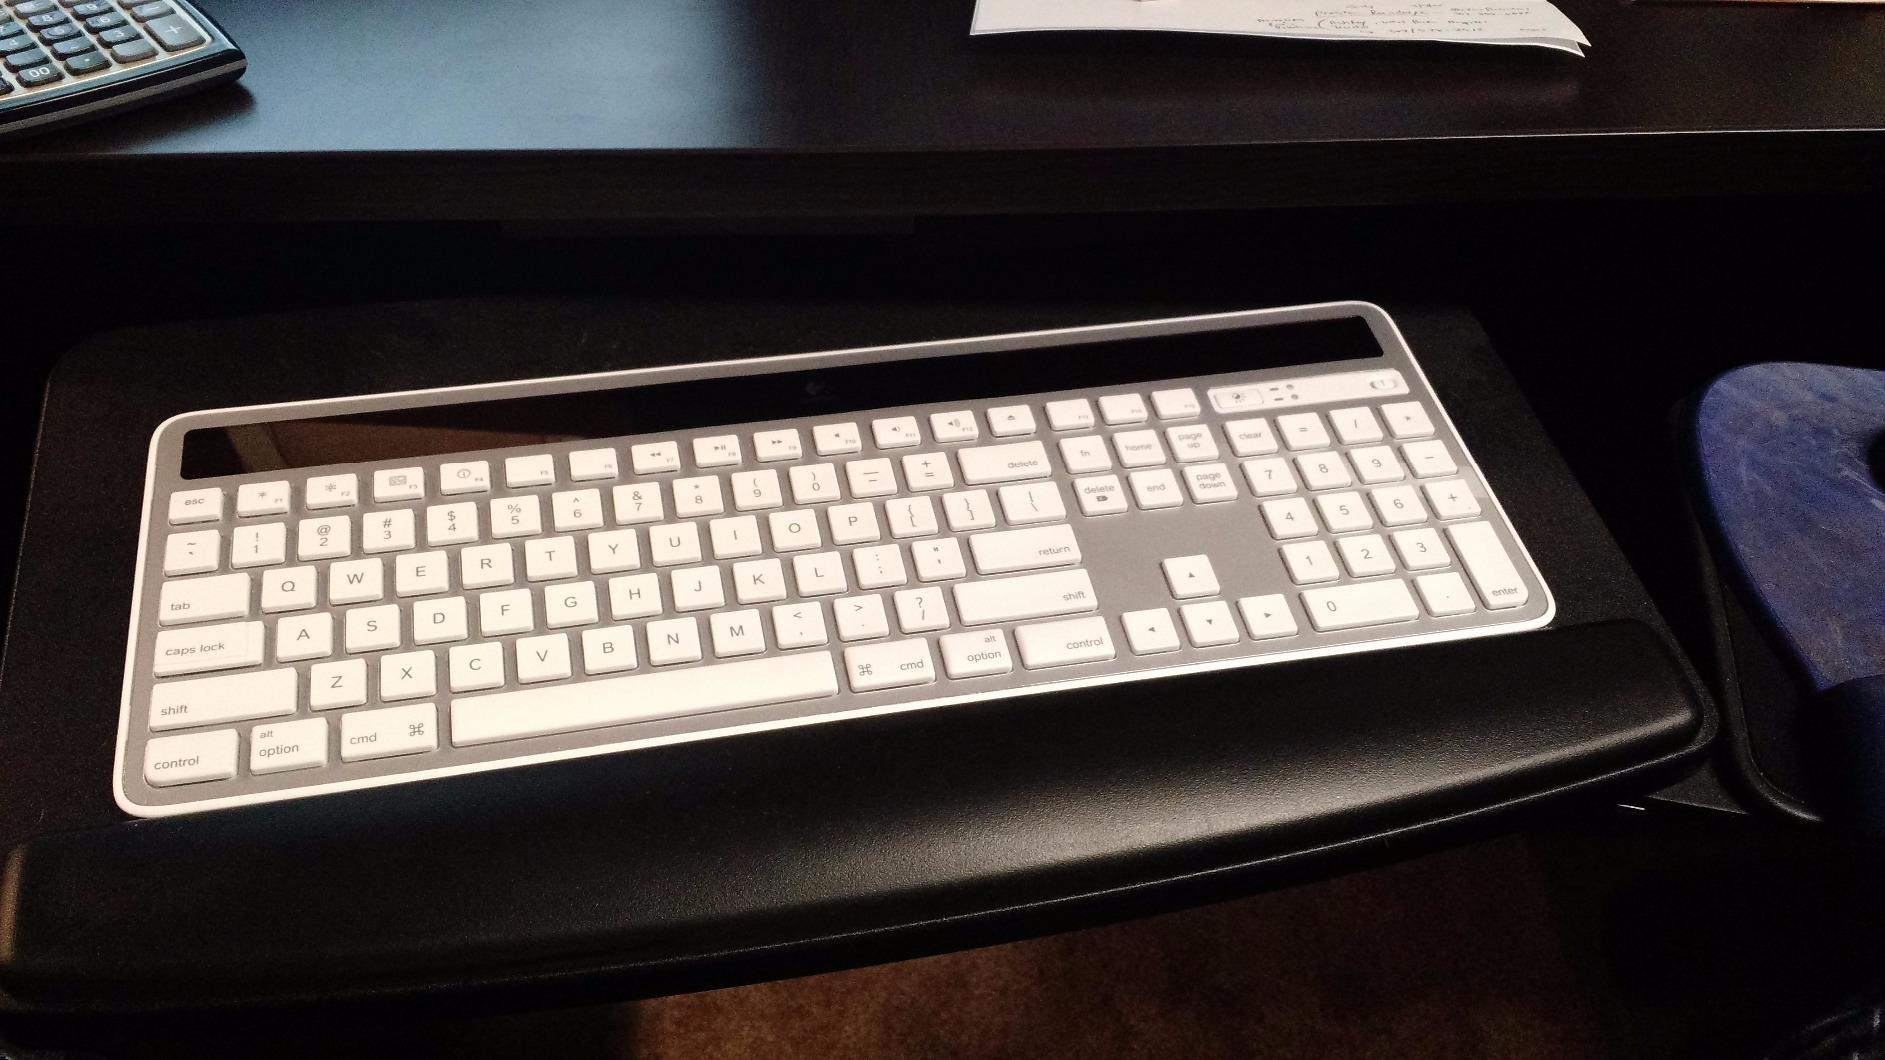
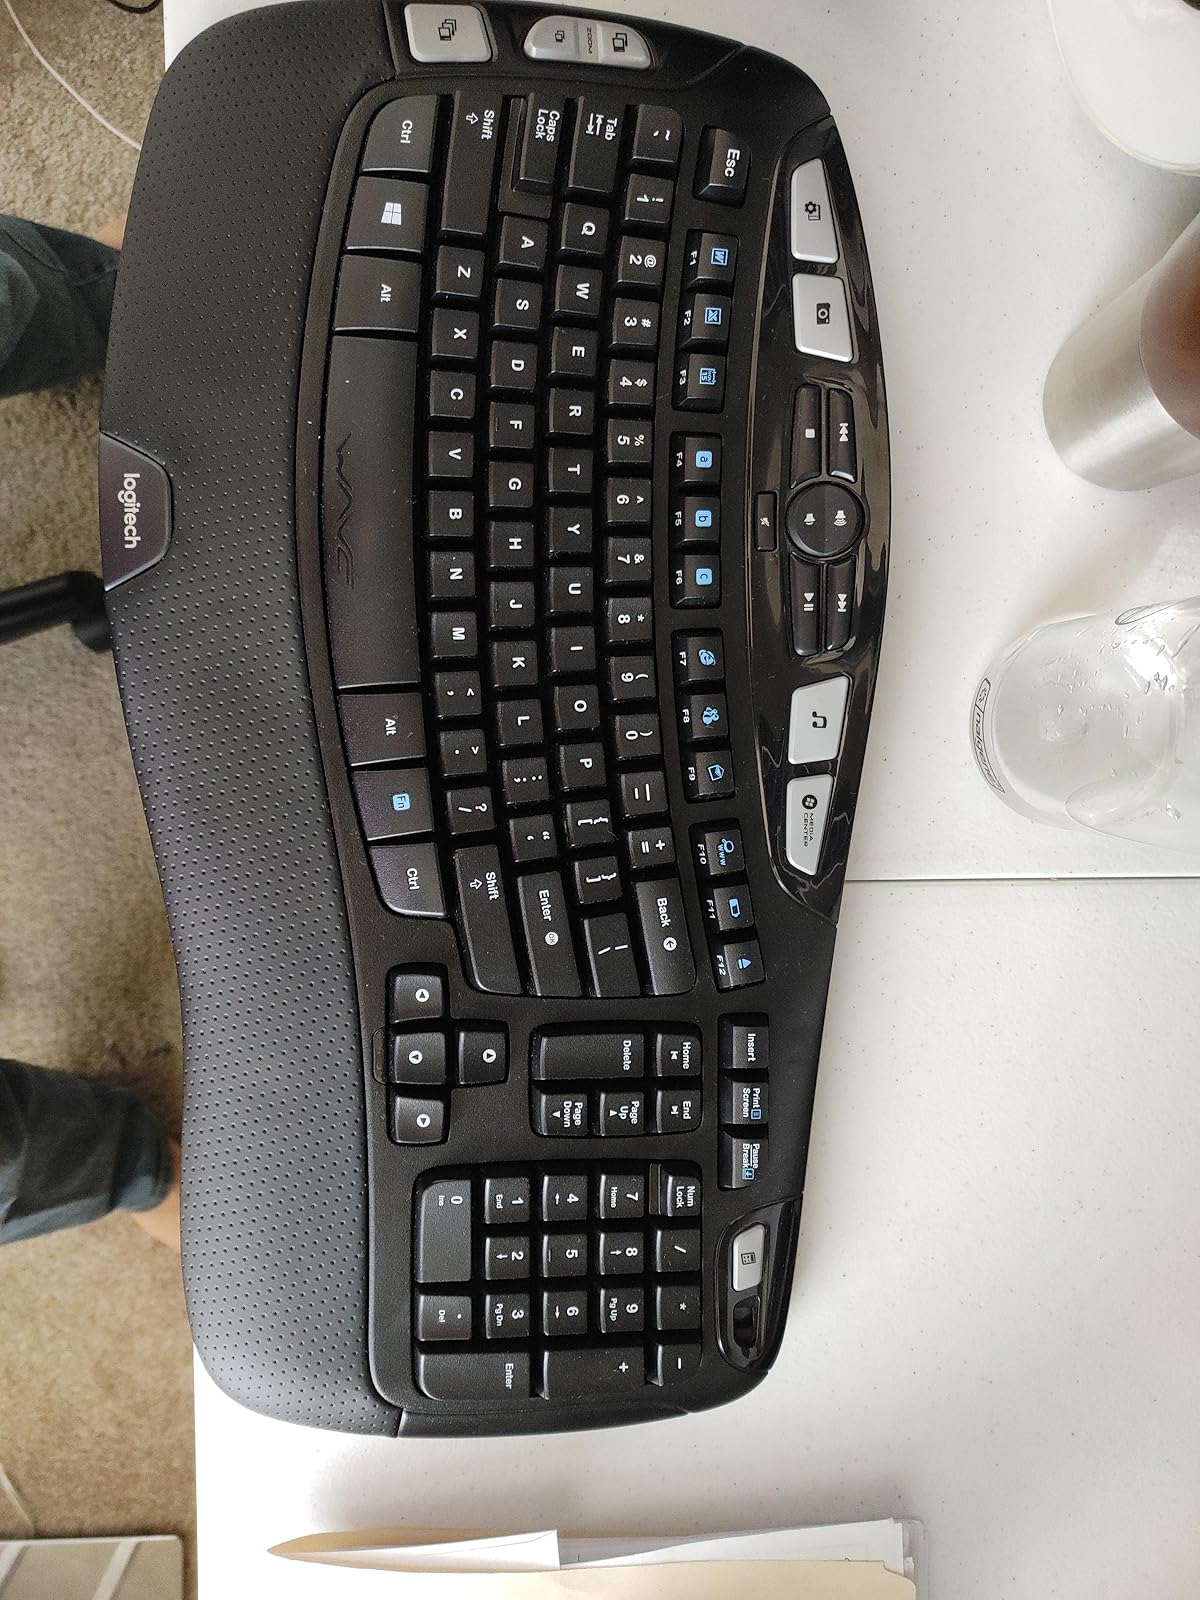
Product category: keyboard
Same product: no